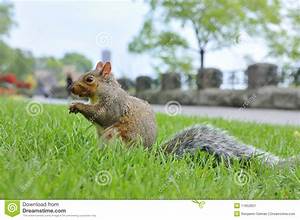
Label: squirrel